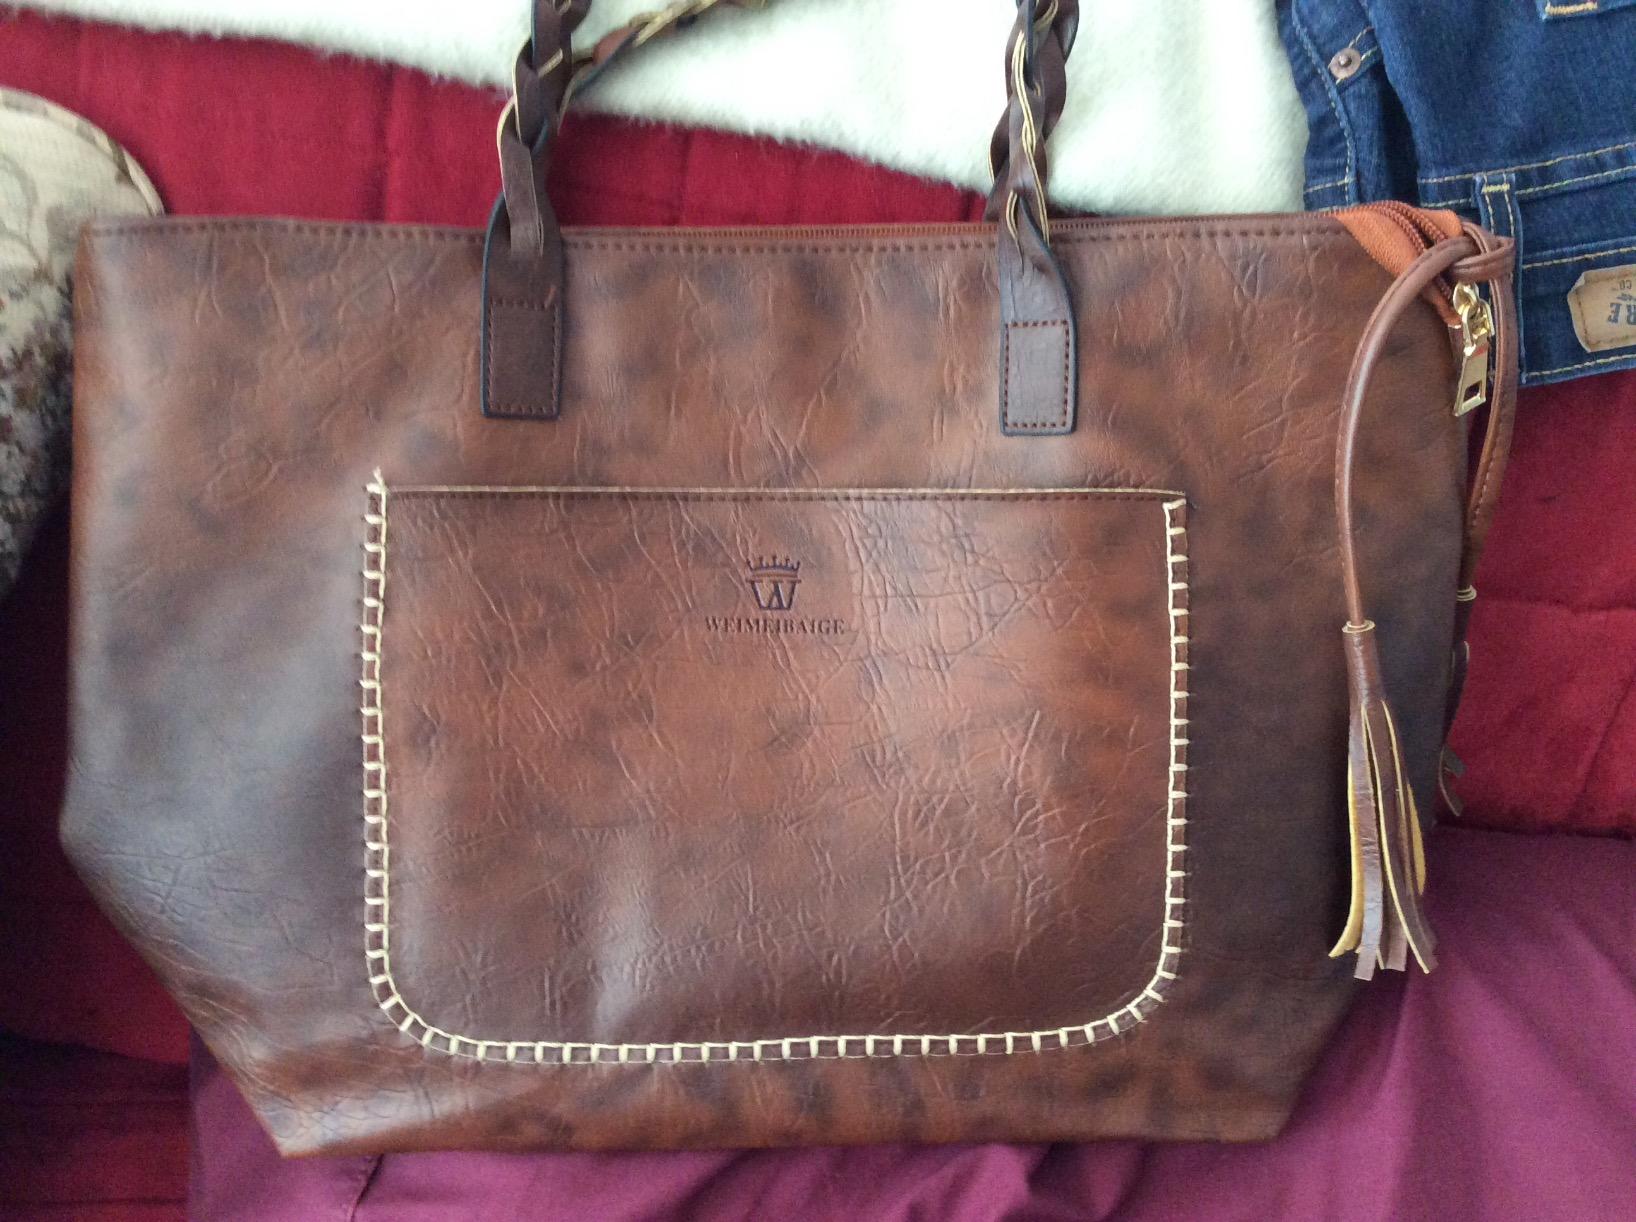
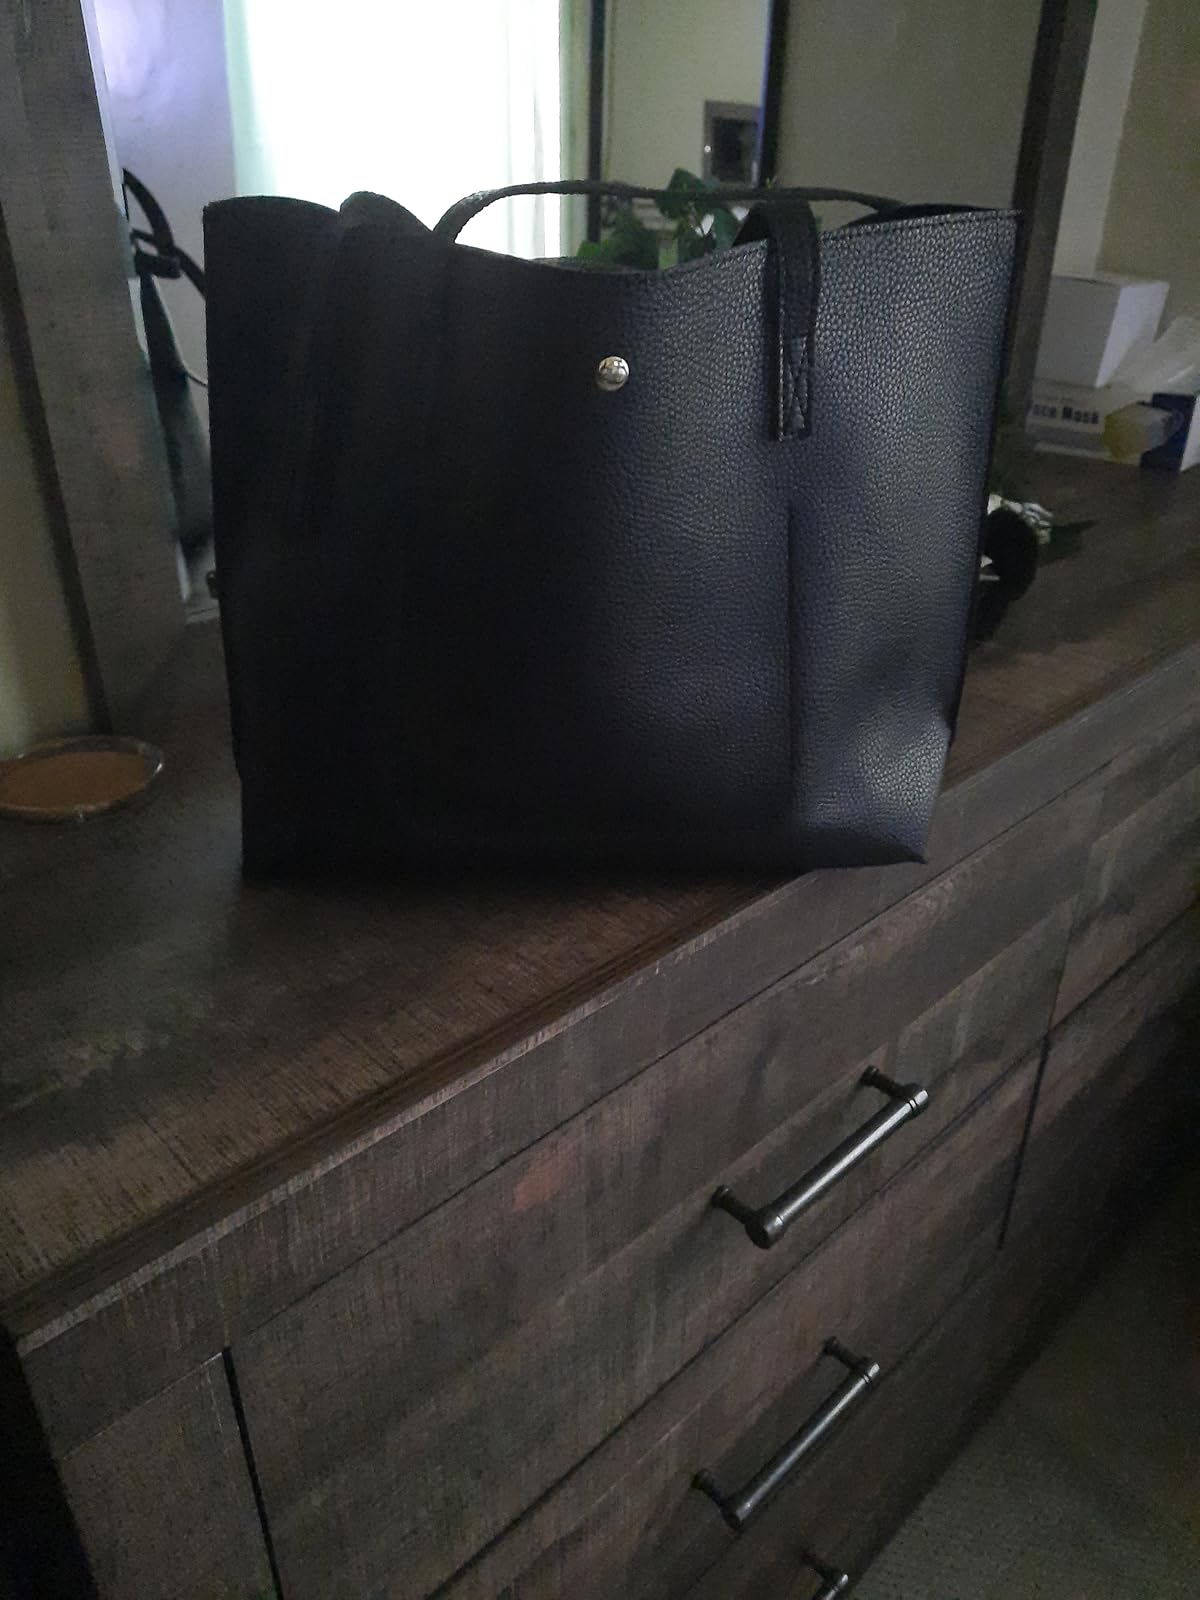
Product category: accessories_handbag
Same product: no